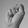
ASL letter: S